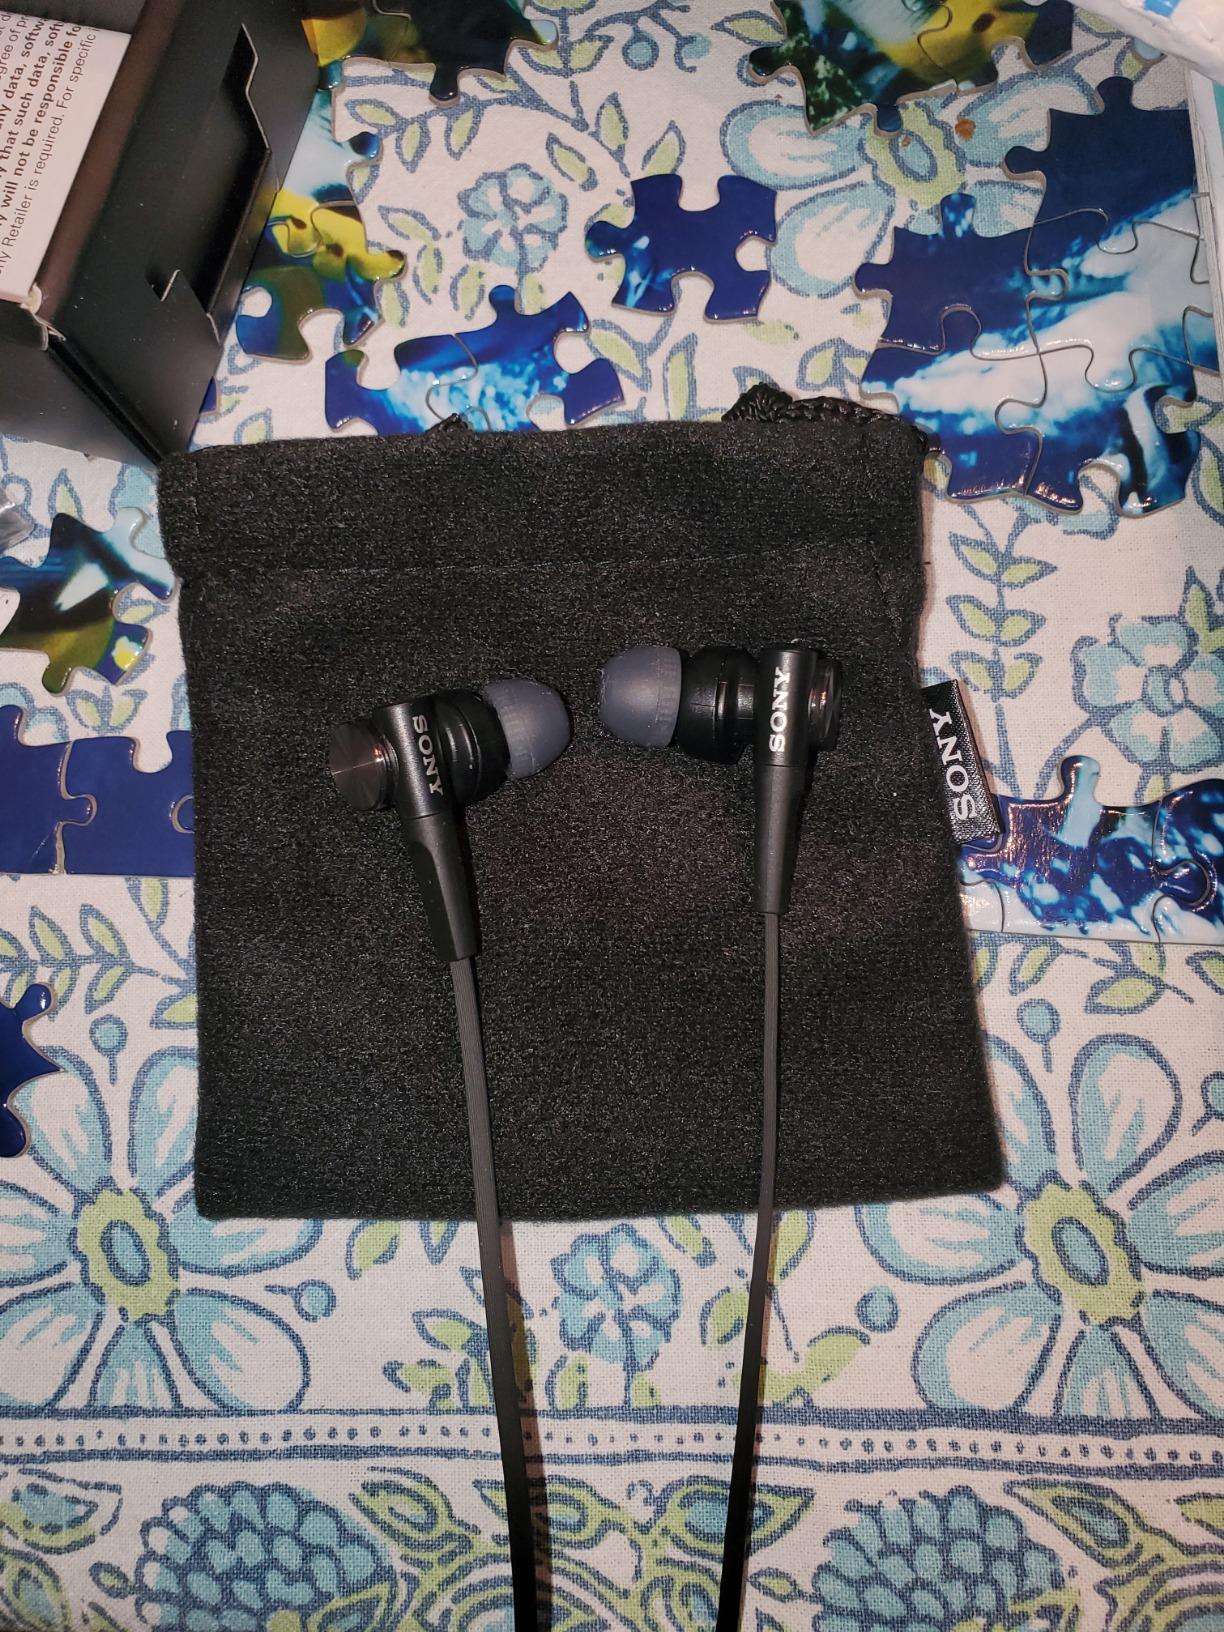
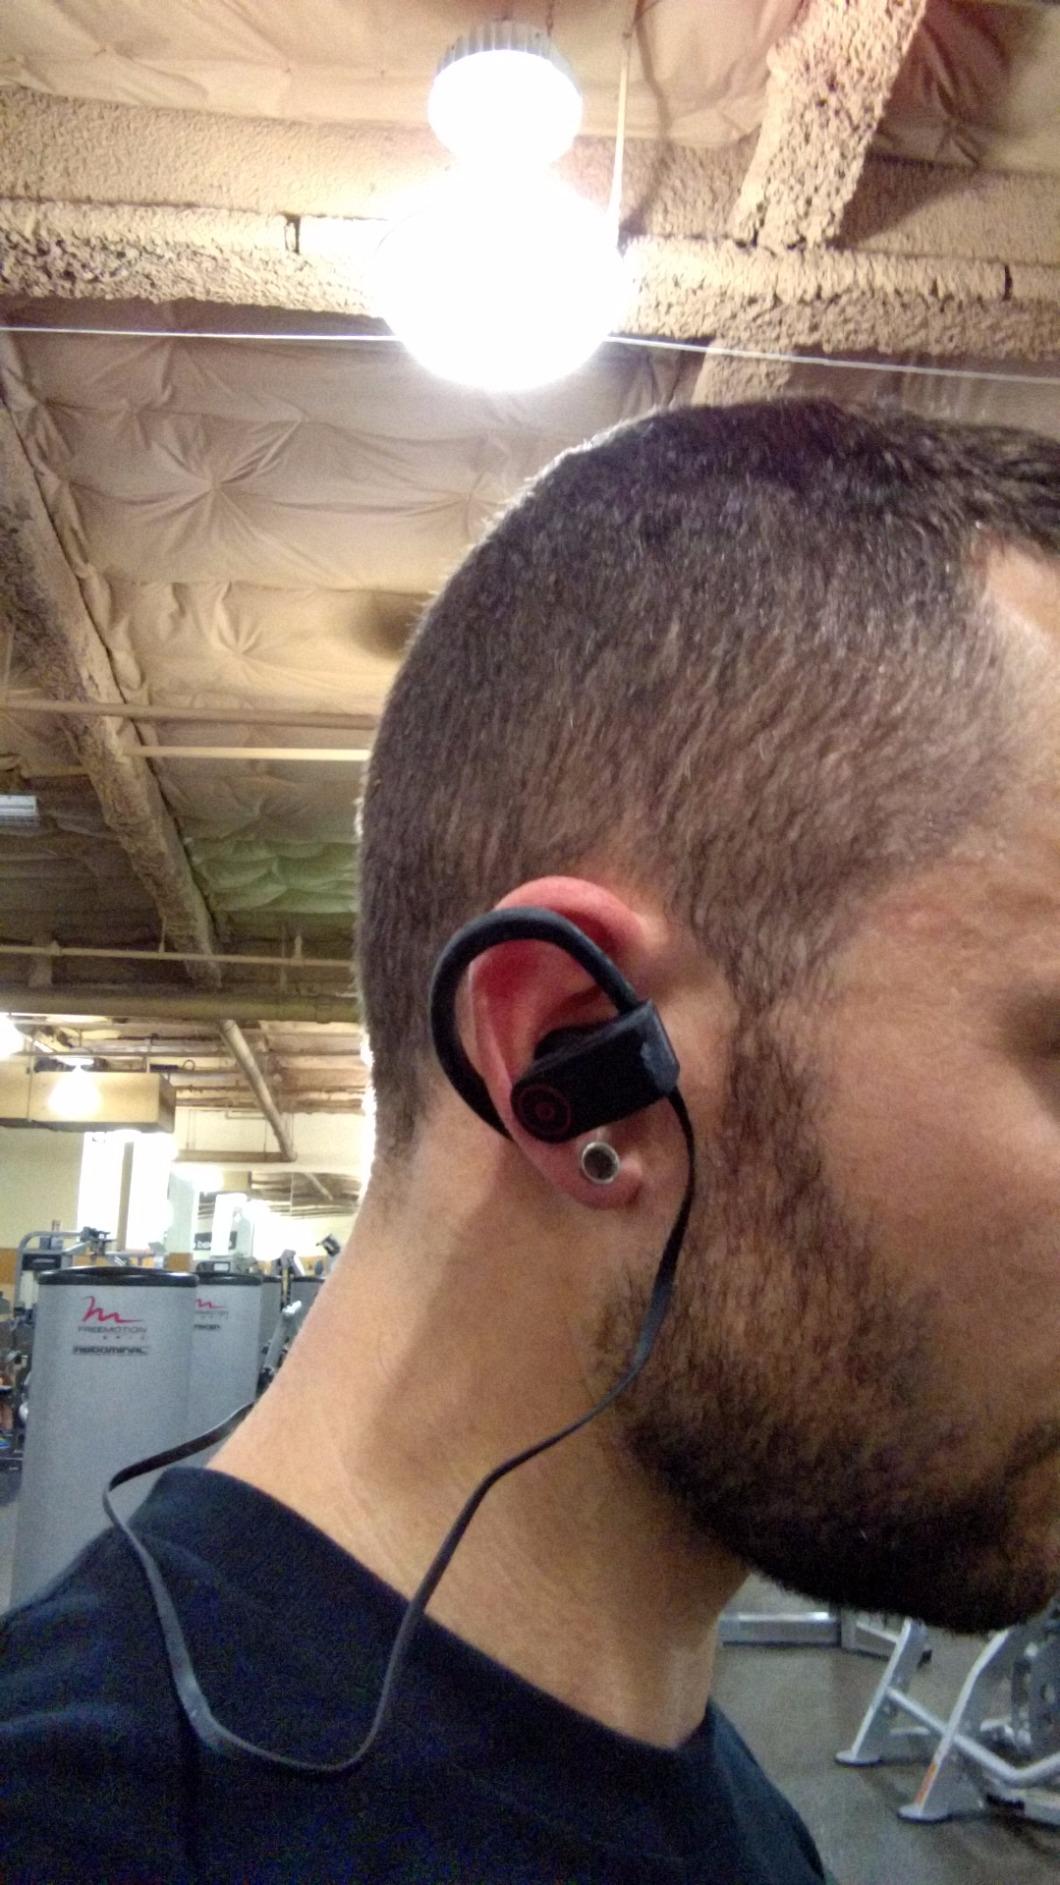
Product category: headphones
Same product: no